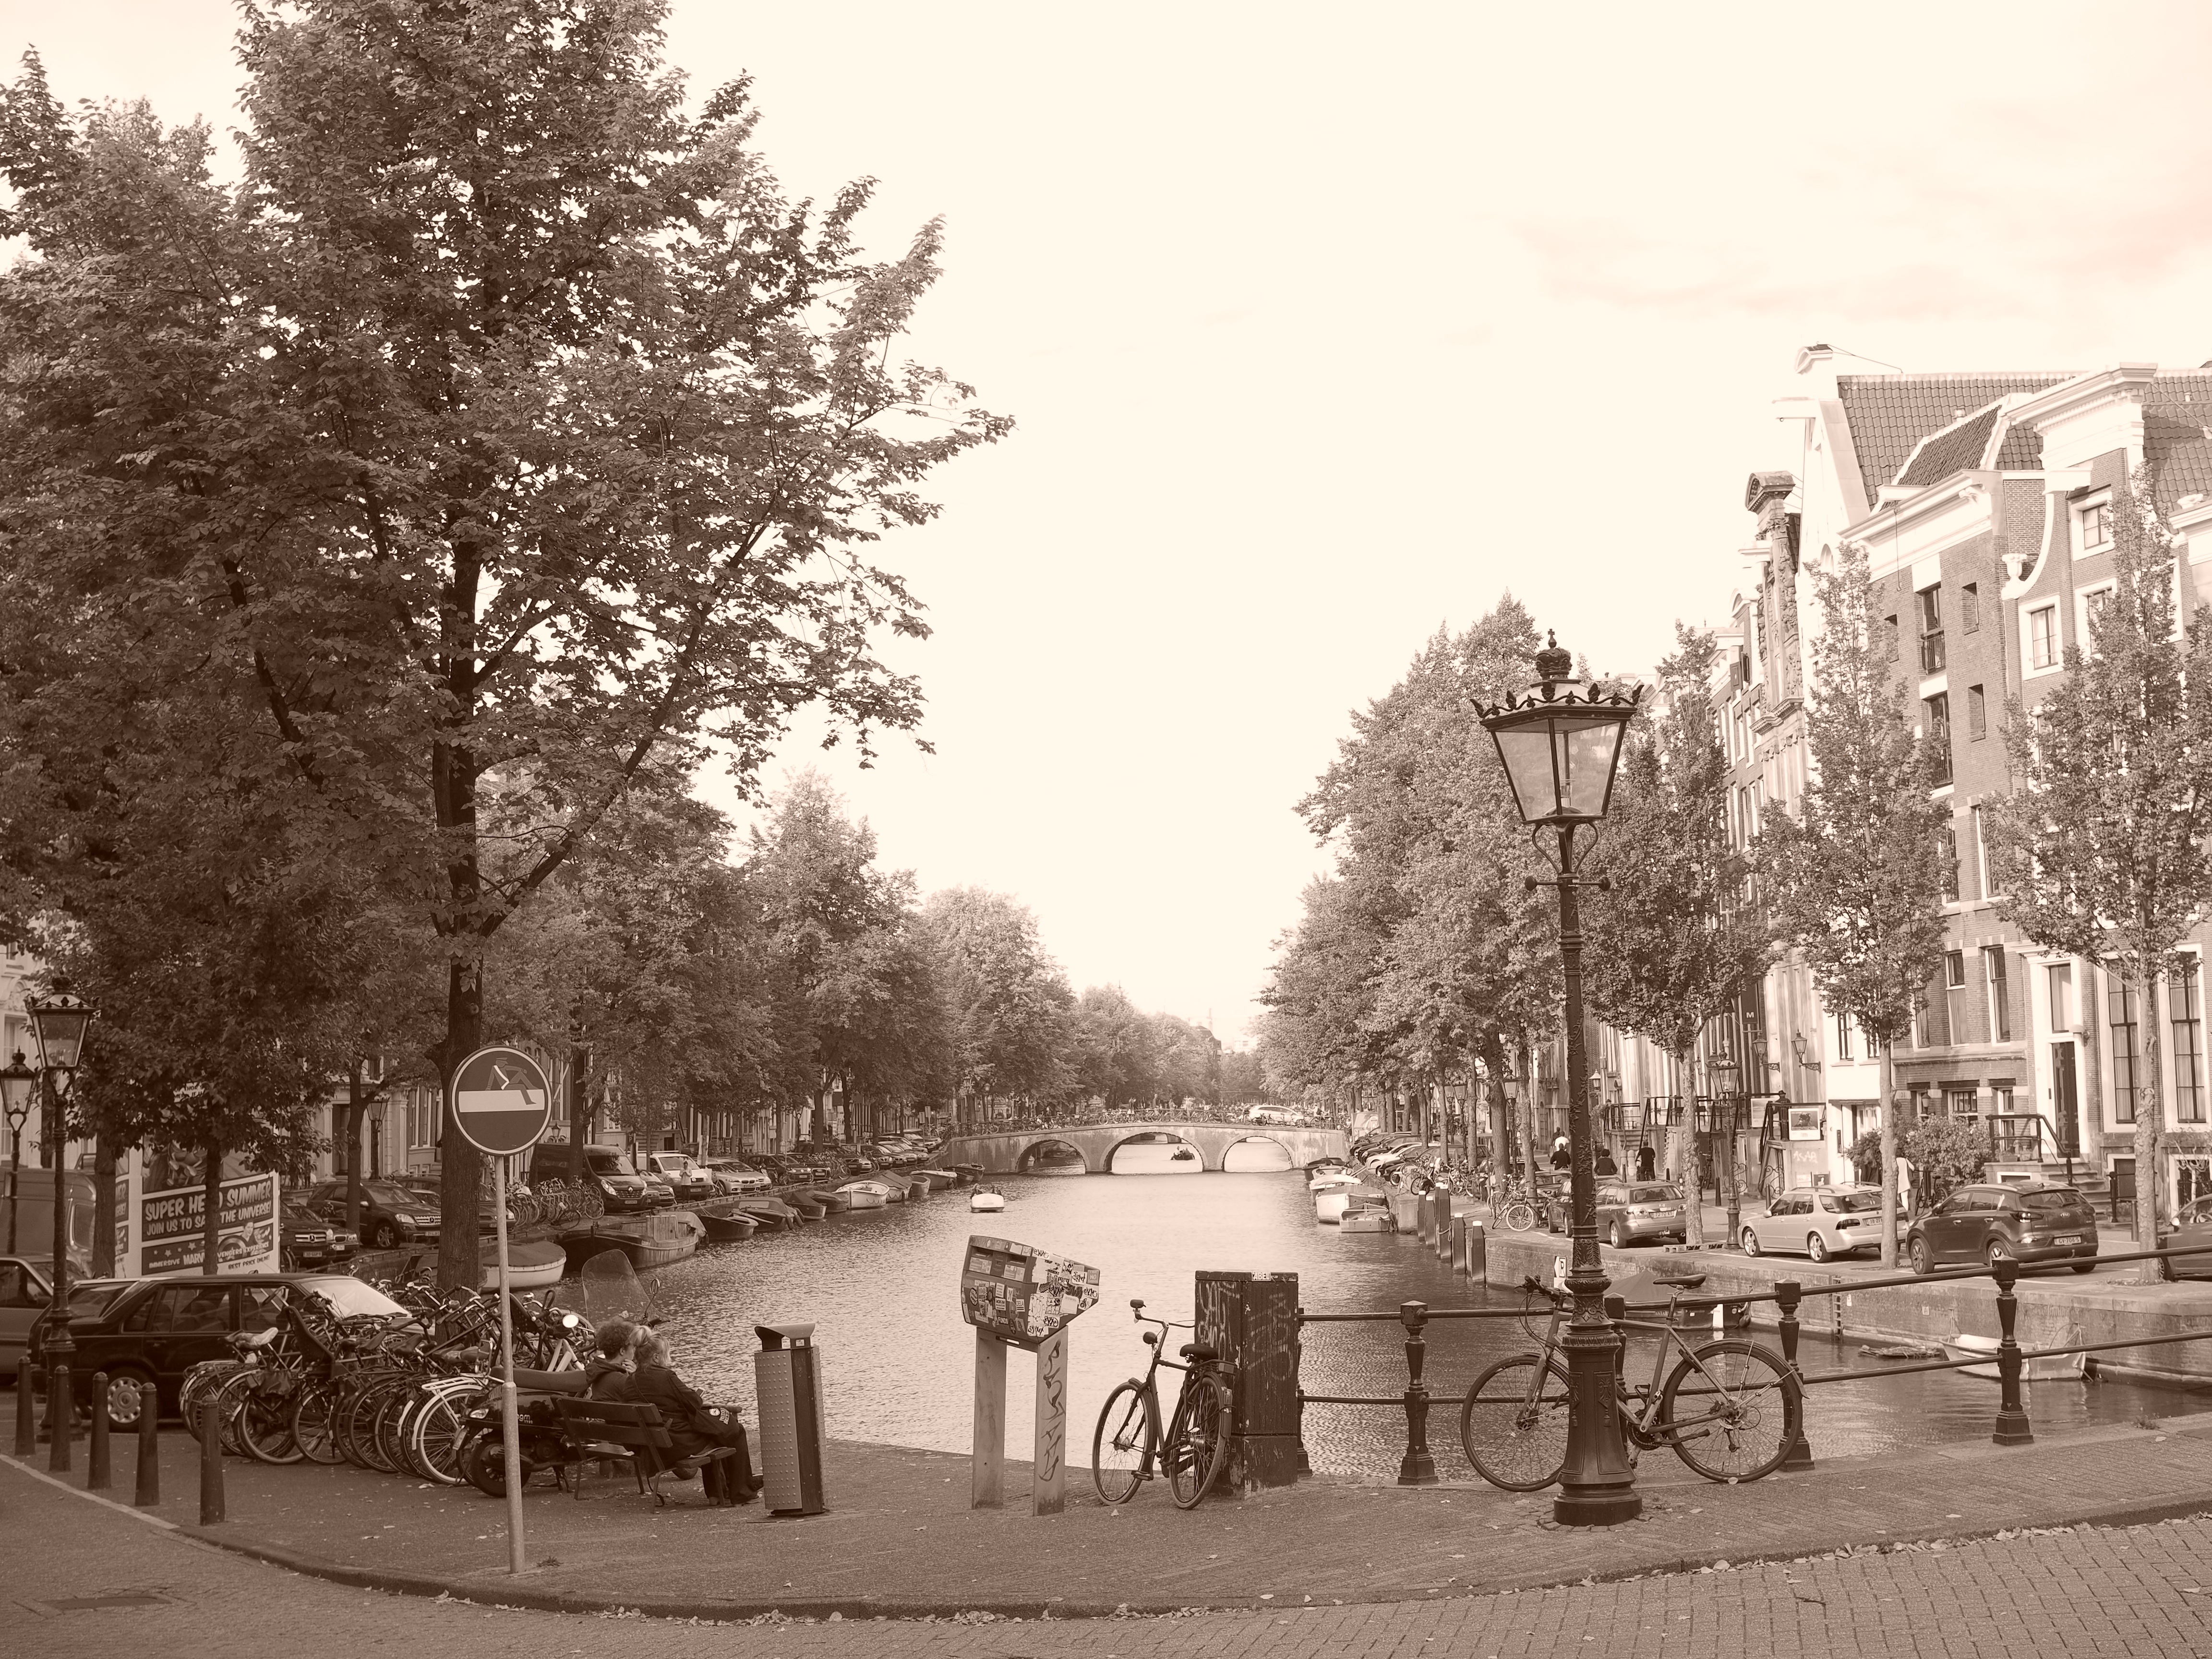
tree, black and white, road, street, photography, town, city, cityscape, monochrome, infrastructure, photograph, history, neighbourhood, monochrome photography, residential area